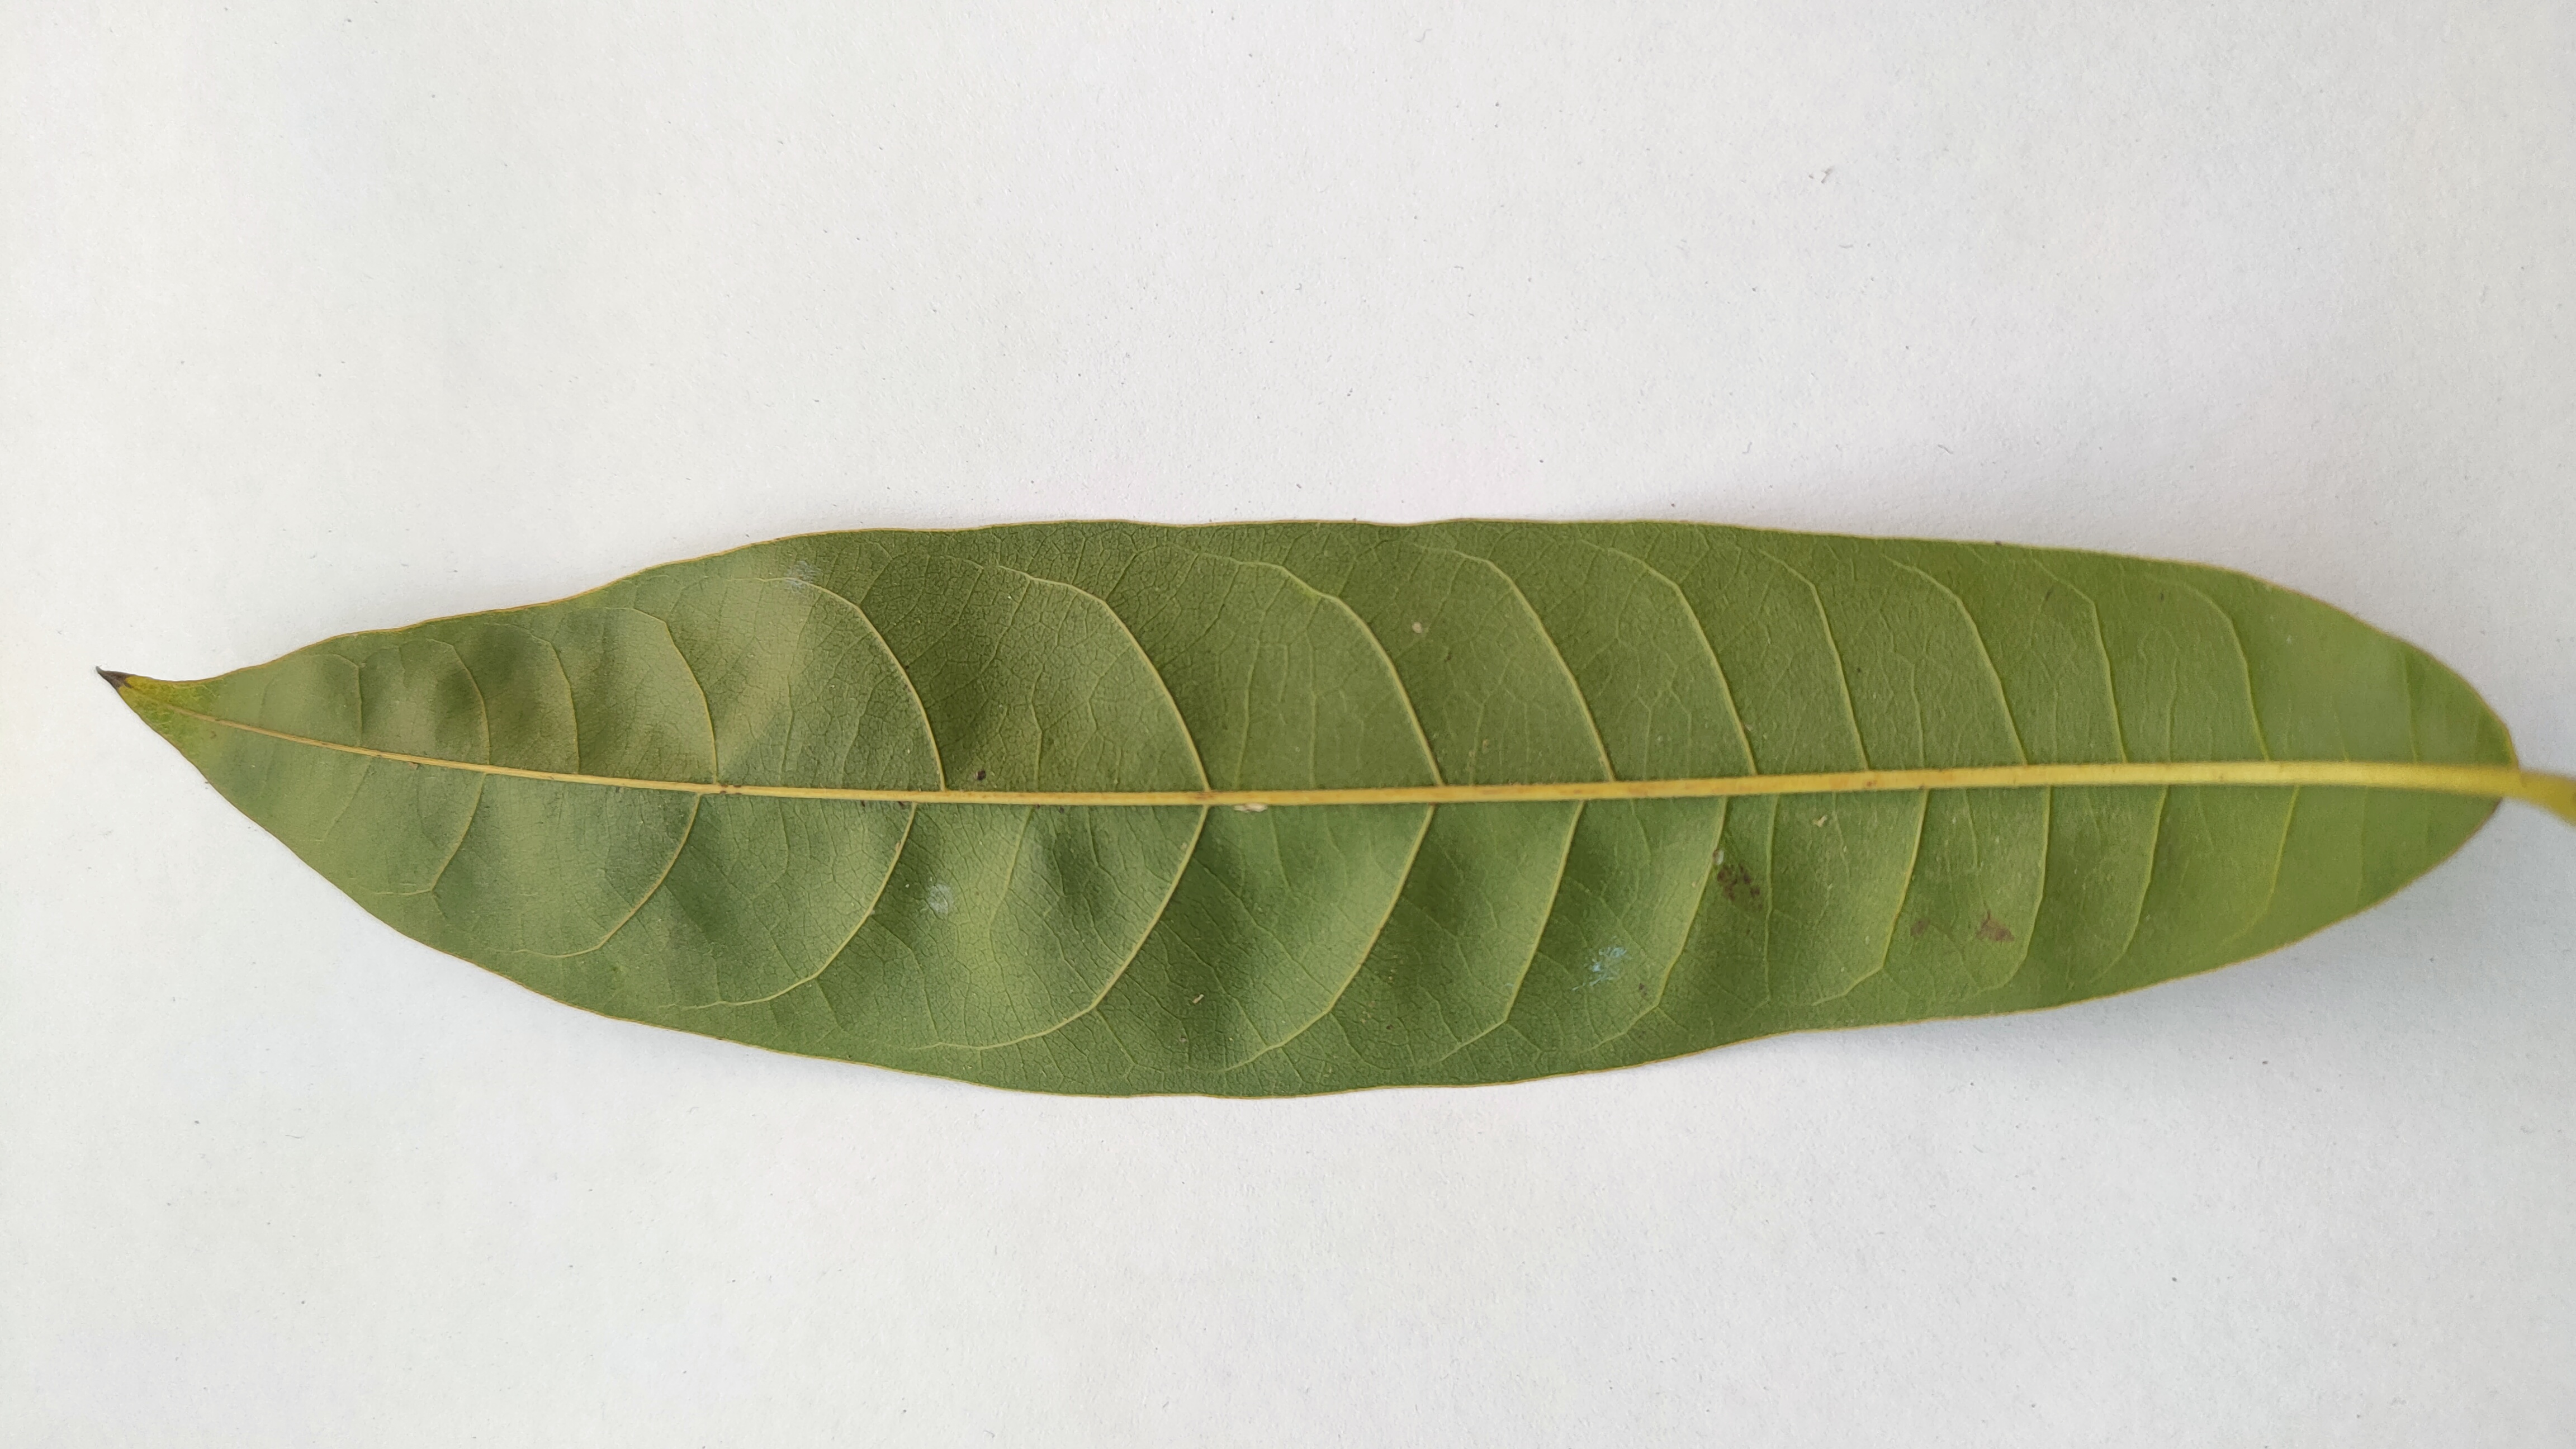
Leaf variety: Custard Apple